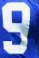
Number: 9